Dasyllio

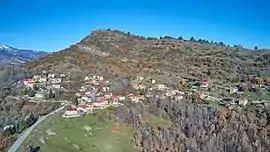
Dasyllio village

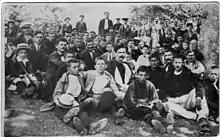
Panigiri, Agia Paraskevi (1930s)

Dasyllio (before 1927: Μάγερ – "Mager") is a village and a community of the Grevena municipality. Before the 2011 local government reform it was a part of the municipality of Agios Kosmas, of which it was a municipal district. The 2021 census recorded 20 residents in the village. The community of Dasyllio covers an area of 7.947 km. Dasyllio is a mountain village in the prefecture of Grevena. It is built at an altitude of 1,000 meters on the slopes of Smolikas.